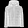
Label: Coat